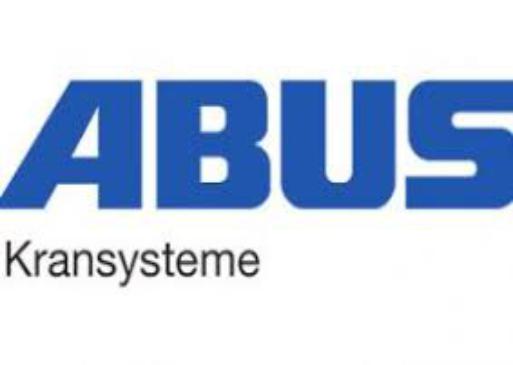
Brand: abus
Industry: Others